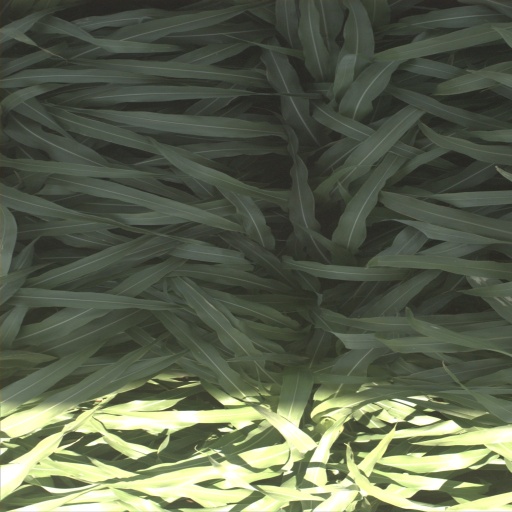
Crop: sorghum